Austin Motor Company

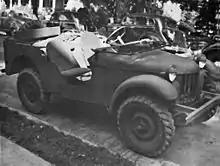
Bantam's first prototype – the BRC Pilot model ("Old Number One")

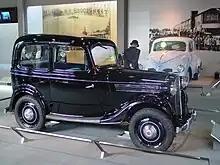
Datsun model 16—Ruby Seven

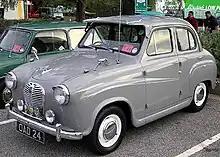
1954 A30

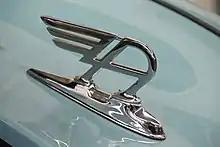
The "winged-A" at the front of the bonnet of new mainstream Austin models between 1947 and 1956 recalled the "flying-B" on post-war Bentley models

After the Great War ended, Austin decided on a one-model policy based on the 3620 cc 20 hp engine. Versions included cars, commercials and even a tractor; but sales volumes were never enough to fill the vast factory built during wartime. The company went into receivership in 1921 but rose again from the downturn after financial restructuring. Though Herbert Austin remained as chairman, he was no longer managing director and from that time onwards; decisions were made by a committee.